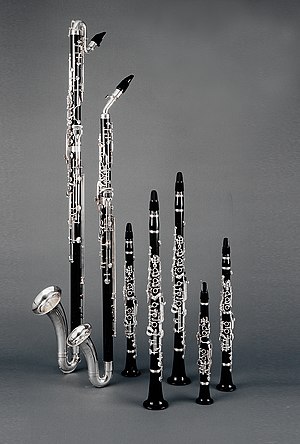
Klarinet
Basklarinet, Bassethorn, Klarinetter in D, Bb, A, høj G og Eb
En klarinet er et musikinstrument i træblæserfamilien. Ordet stammer fra italiensk, den sidste stavelse, -et, betyder lille, og clarino betyder trompet; de tidligste klarinetter havde en lyd, der mindede om lyden af en trompet. En person, der spiller klarinet, kaldes en klarinettist.